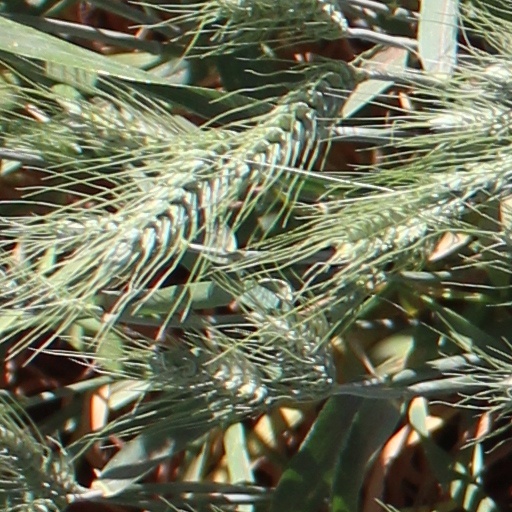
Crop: wheat